Culture of the United States

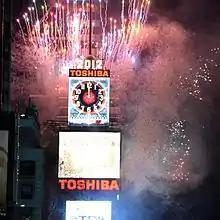
Times Square in Midtown Manhattan is the world's most famous location for New Year's celebrations, with the annual ball drop.

In the 1800s, colleges were encouraged to focus on intramural sports, particularly track and field, and, in the late 1800s, American football. Physical education was incorporated into primary school curriculums in the 20th century.